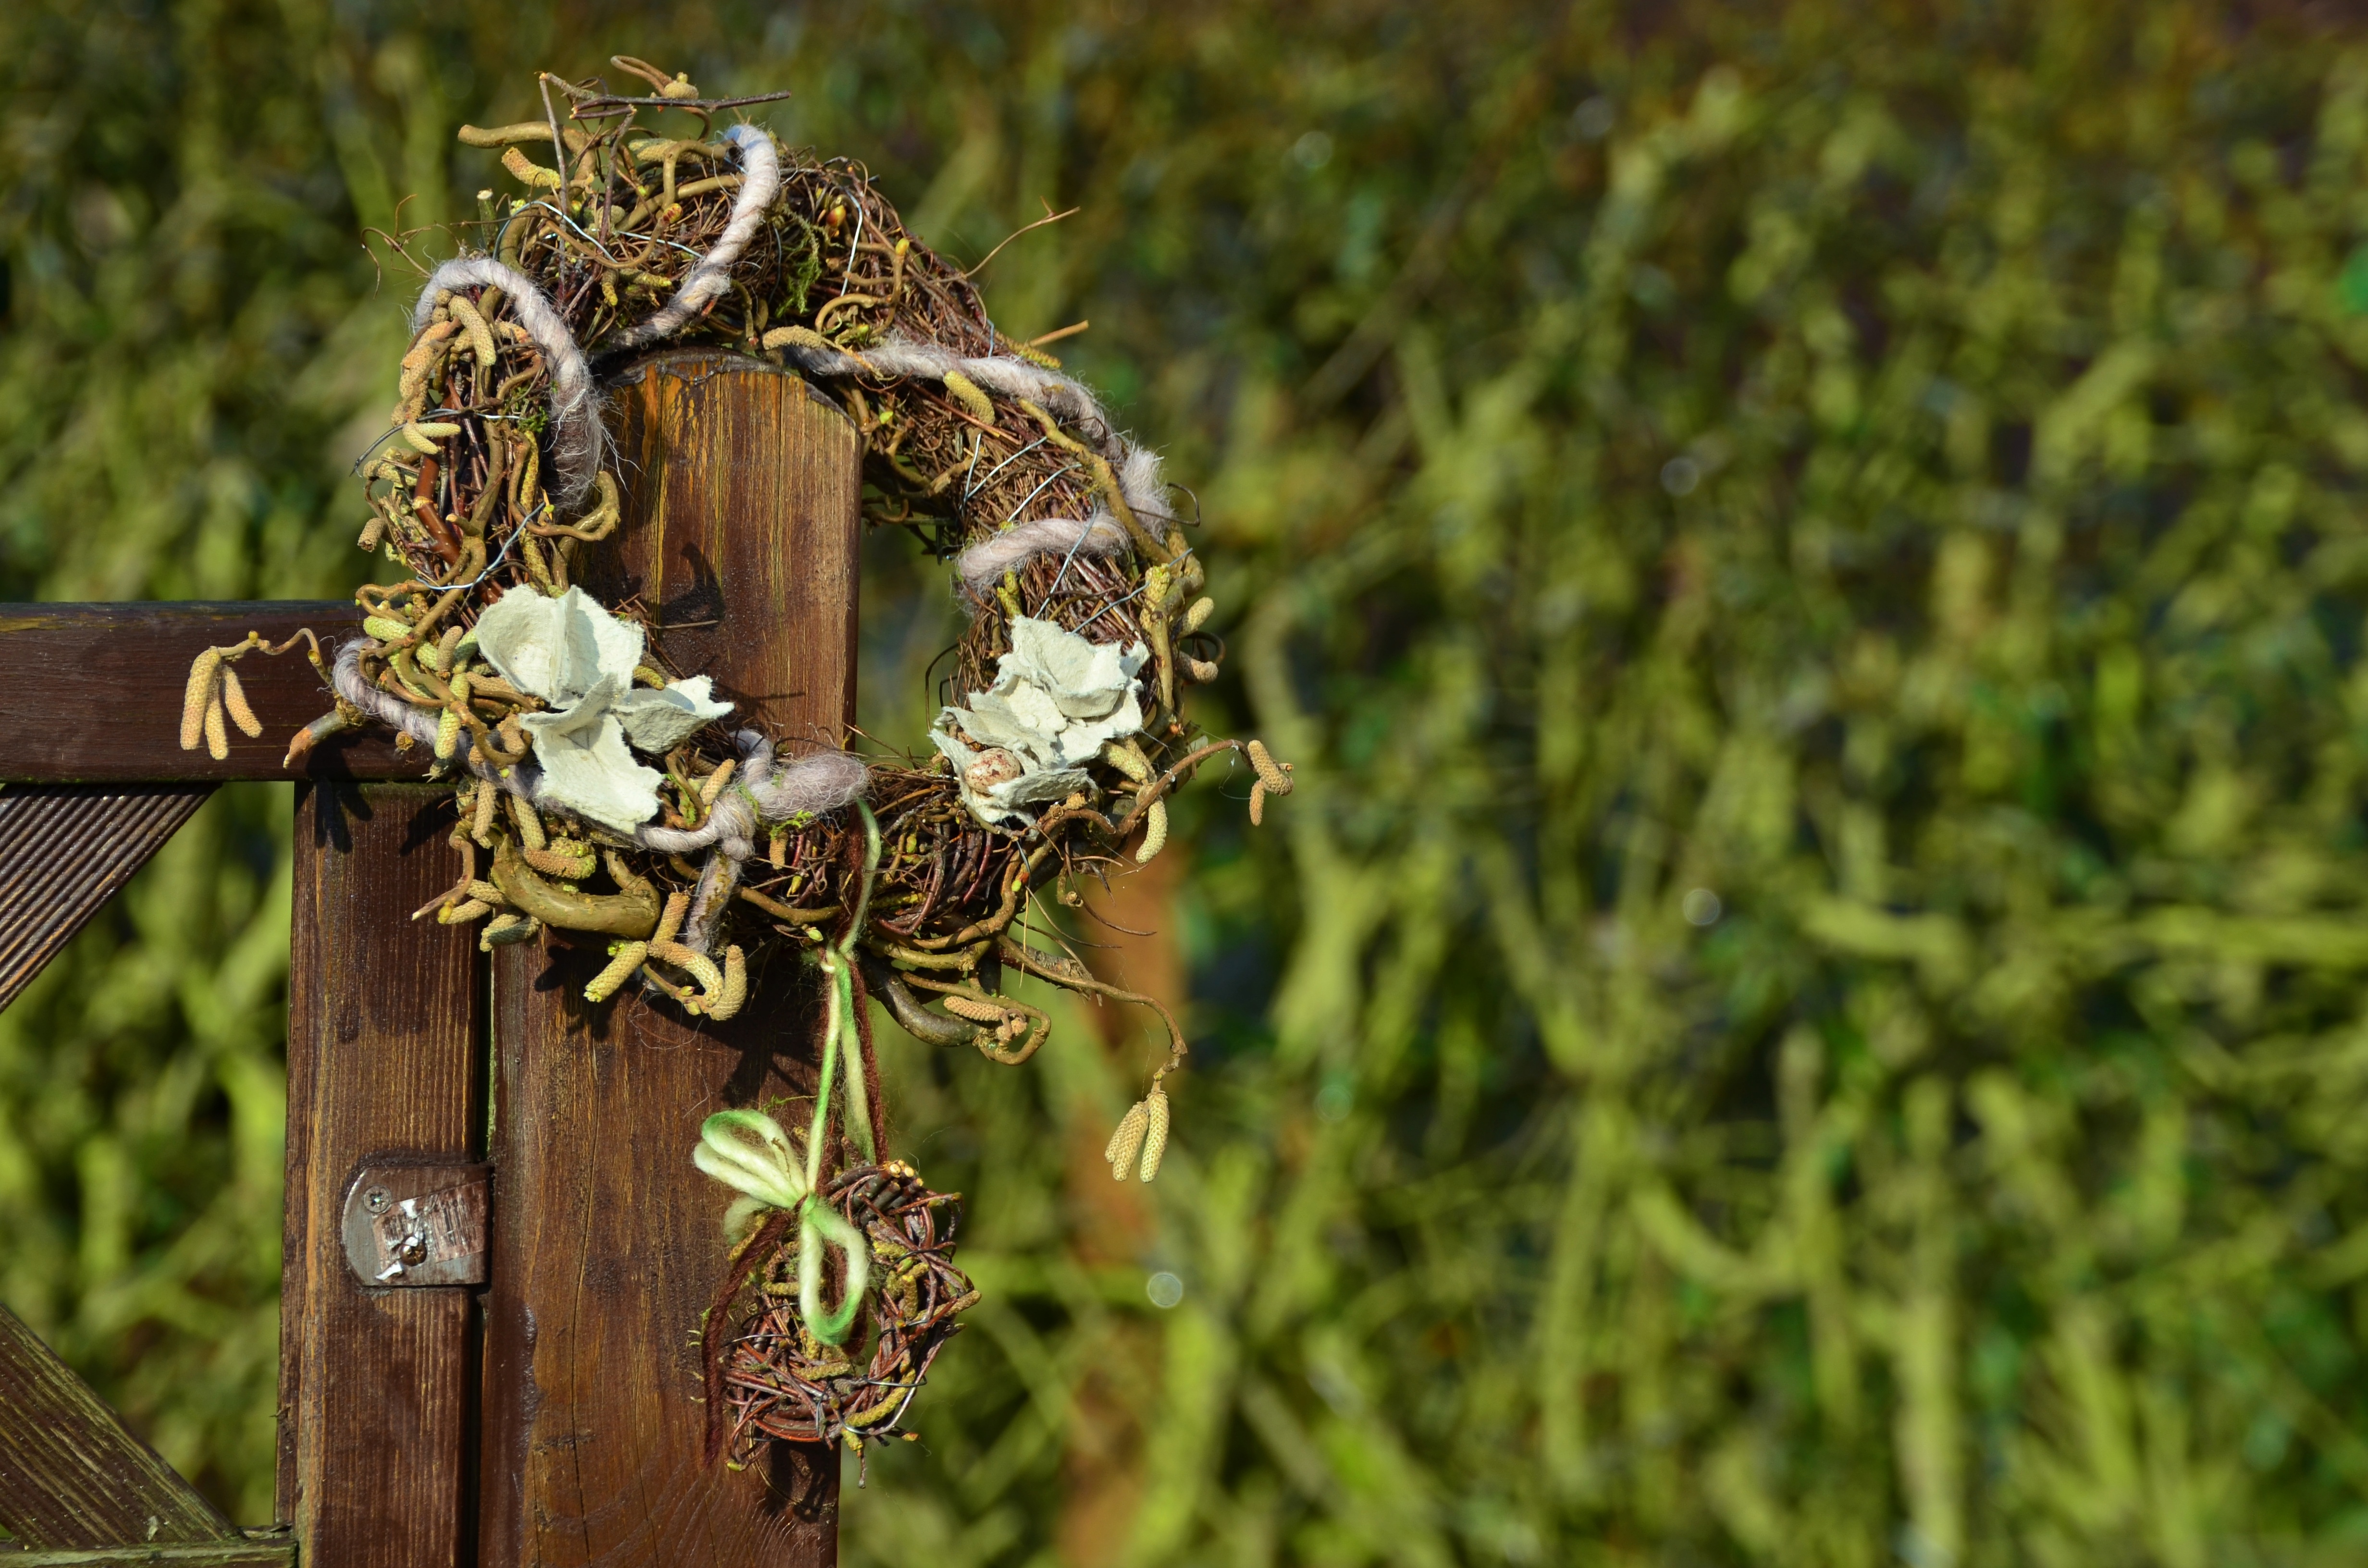
tree, grass, branch, leaf, flower, wildlife, decoration, spring, green, autumn, romantic, agriculture, garden, flora, twig, wreath, arrangement, decorative, easter, woven, garden decoration, hand labor, natural material, natural wreath